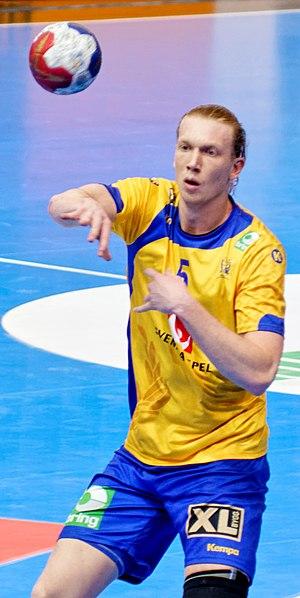
Match de la phase préliminaire du championnat du monde masculin de handball 2017 entre la Suède et le Qatar (Groupe D). A Bercy, le 18 janvier 2017.